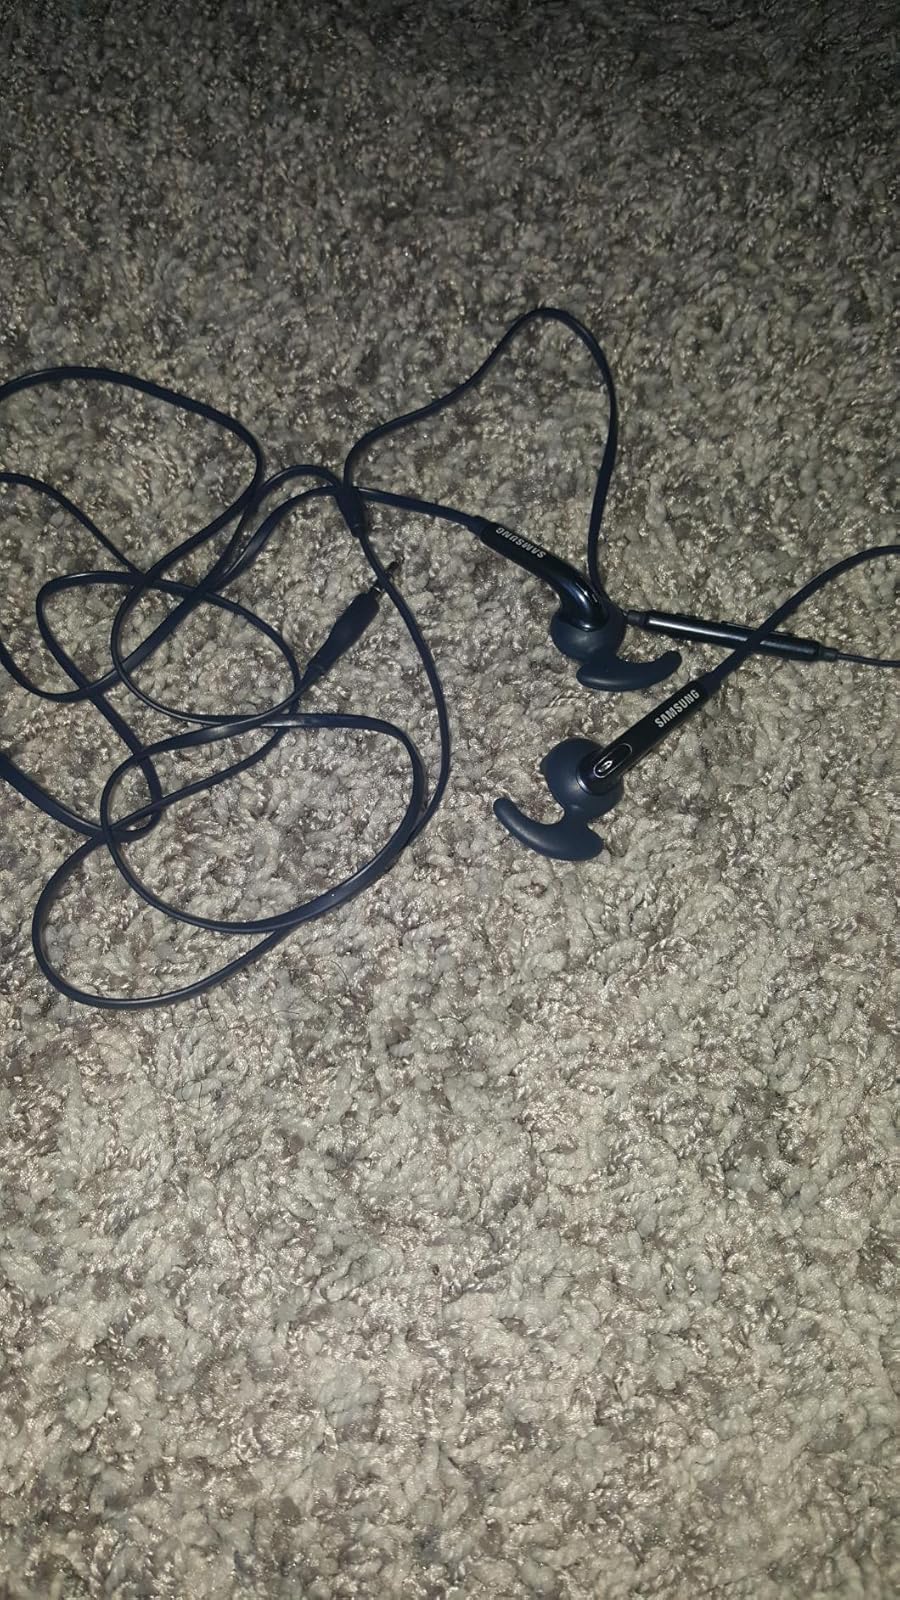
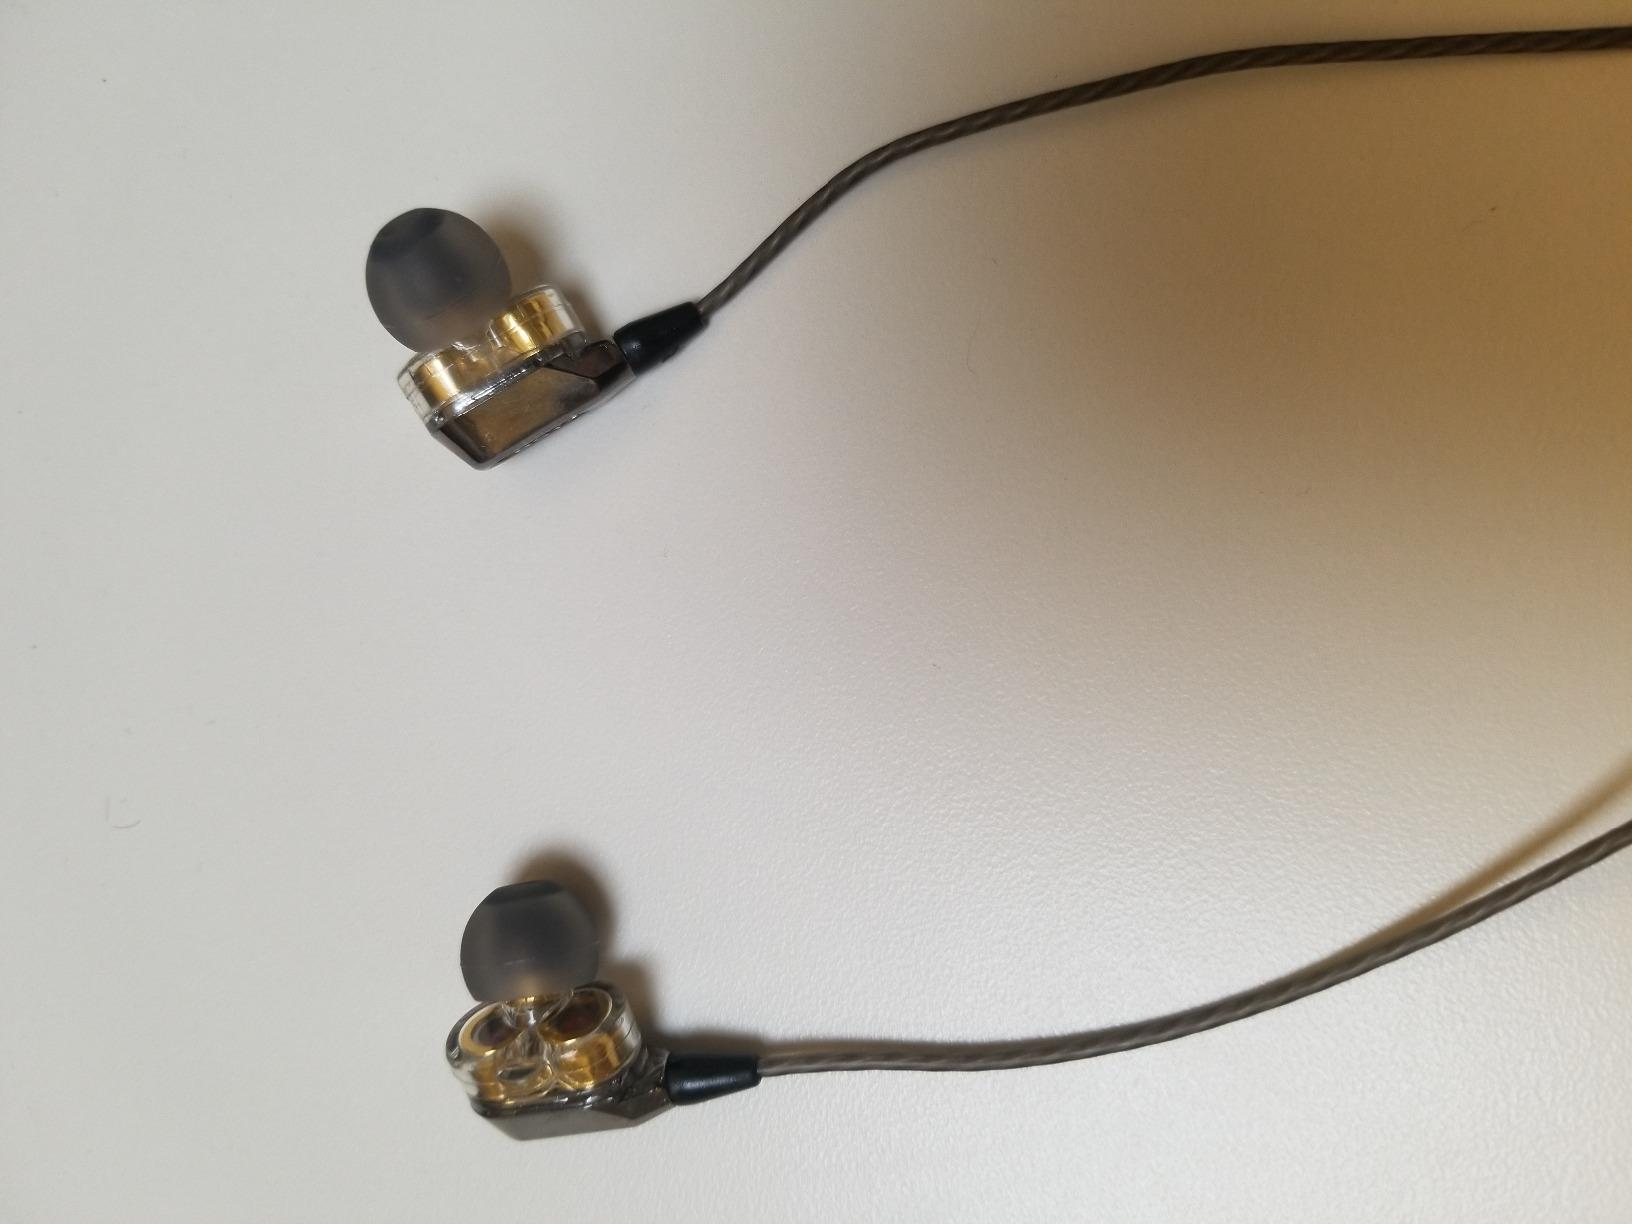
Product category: headphones
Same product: no